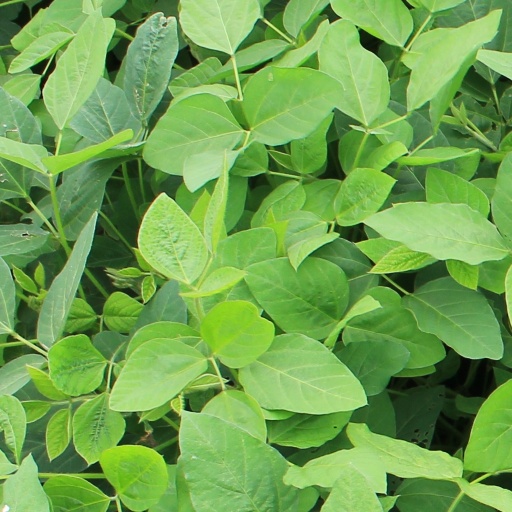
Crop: soybean